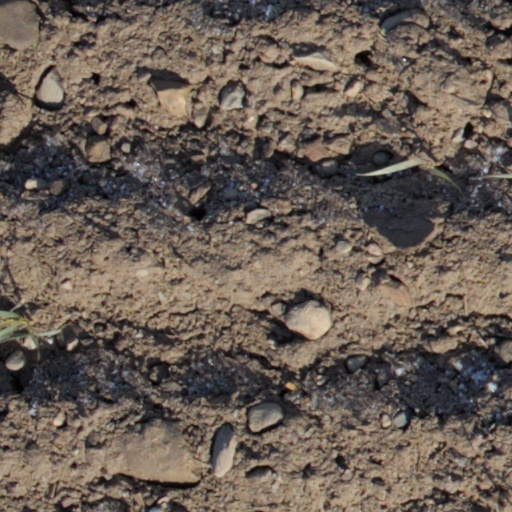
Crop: wheat